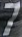
Number: 7